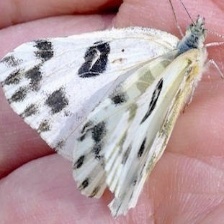
Species: BECKERS WHITE
Butterfly family (ImageNet category): cabbage_butterfly